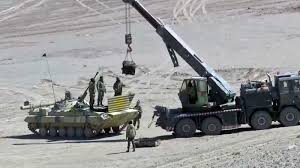
Label: T-90